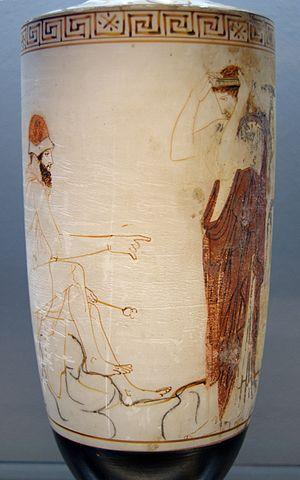
Hermès psychopompe
Le mythe d'Er clôt le livre X de La République, de Platon, et aussi la dernière partie de cet ouvrage. Ce mythe présente un jugement des âmes, et c'est un revenant, Er fils d'Arménios, qui fait le récit de la rémunération que reçoivent les âmes des bons et des méchants dans un au-delà poétique.
Dans la mythologie grecque, les Enfers sont le royaume des morts. C’est un lieu souterrain où règne le dieu Hadès — raison pour laquelle on parle souvent de « royaume d’Hadès » ou de l’Hadès tout court — ainsi que son épouse, la déesse Perséphone.